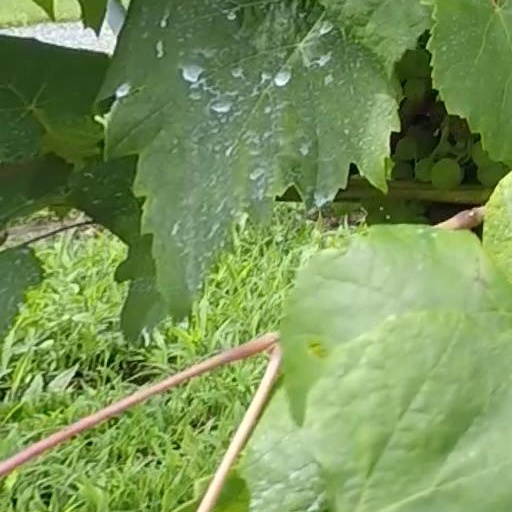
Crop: grape